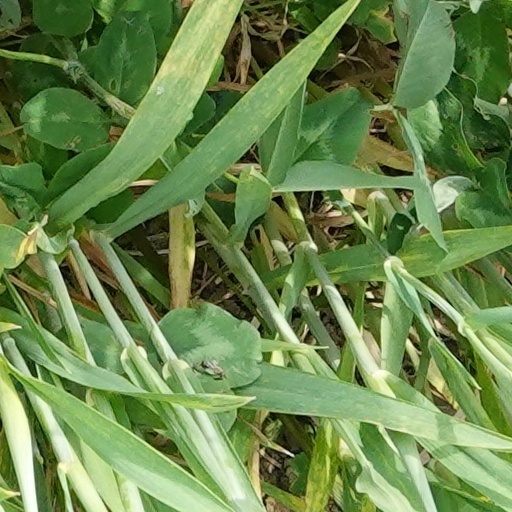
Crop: wheat